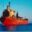
Label: ship